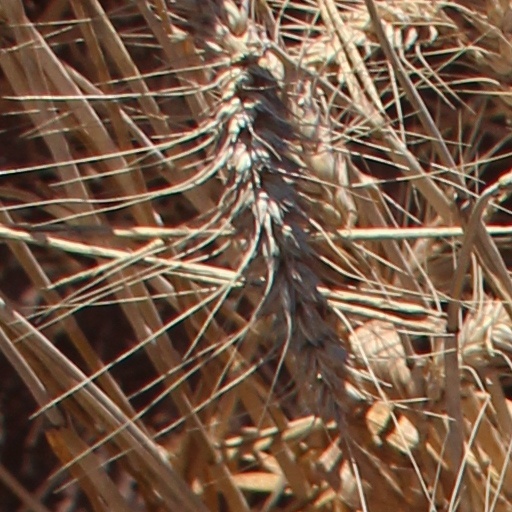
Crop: wheat